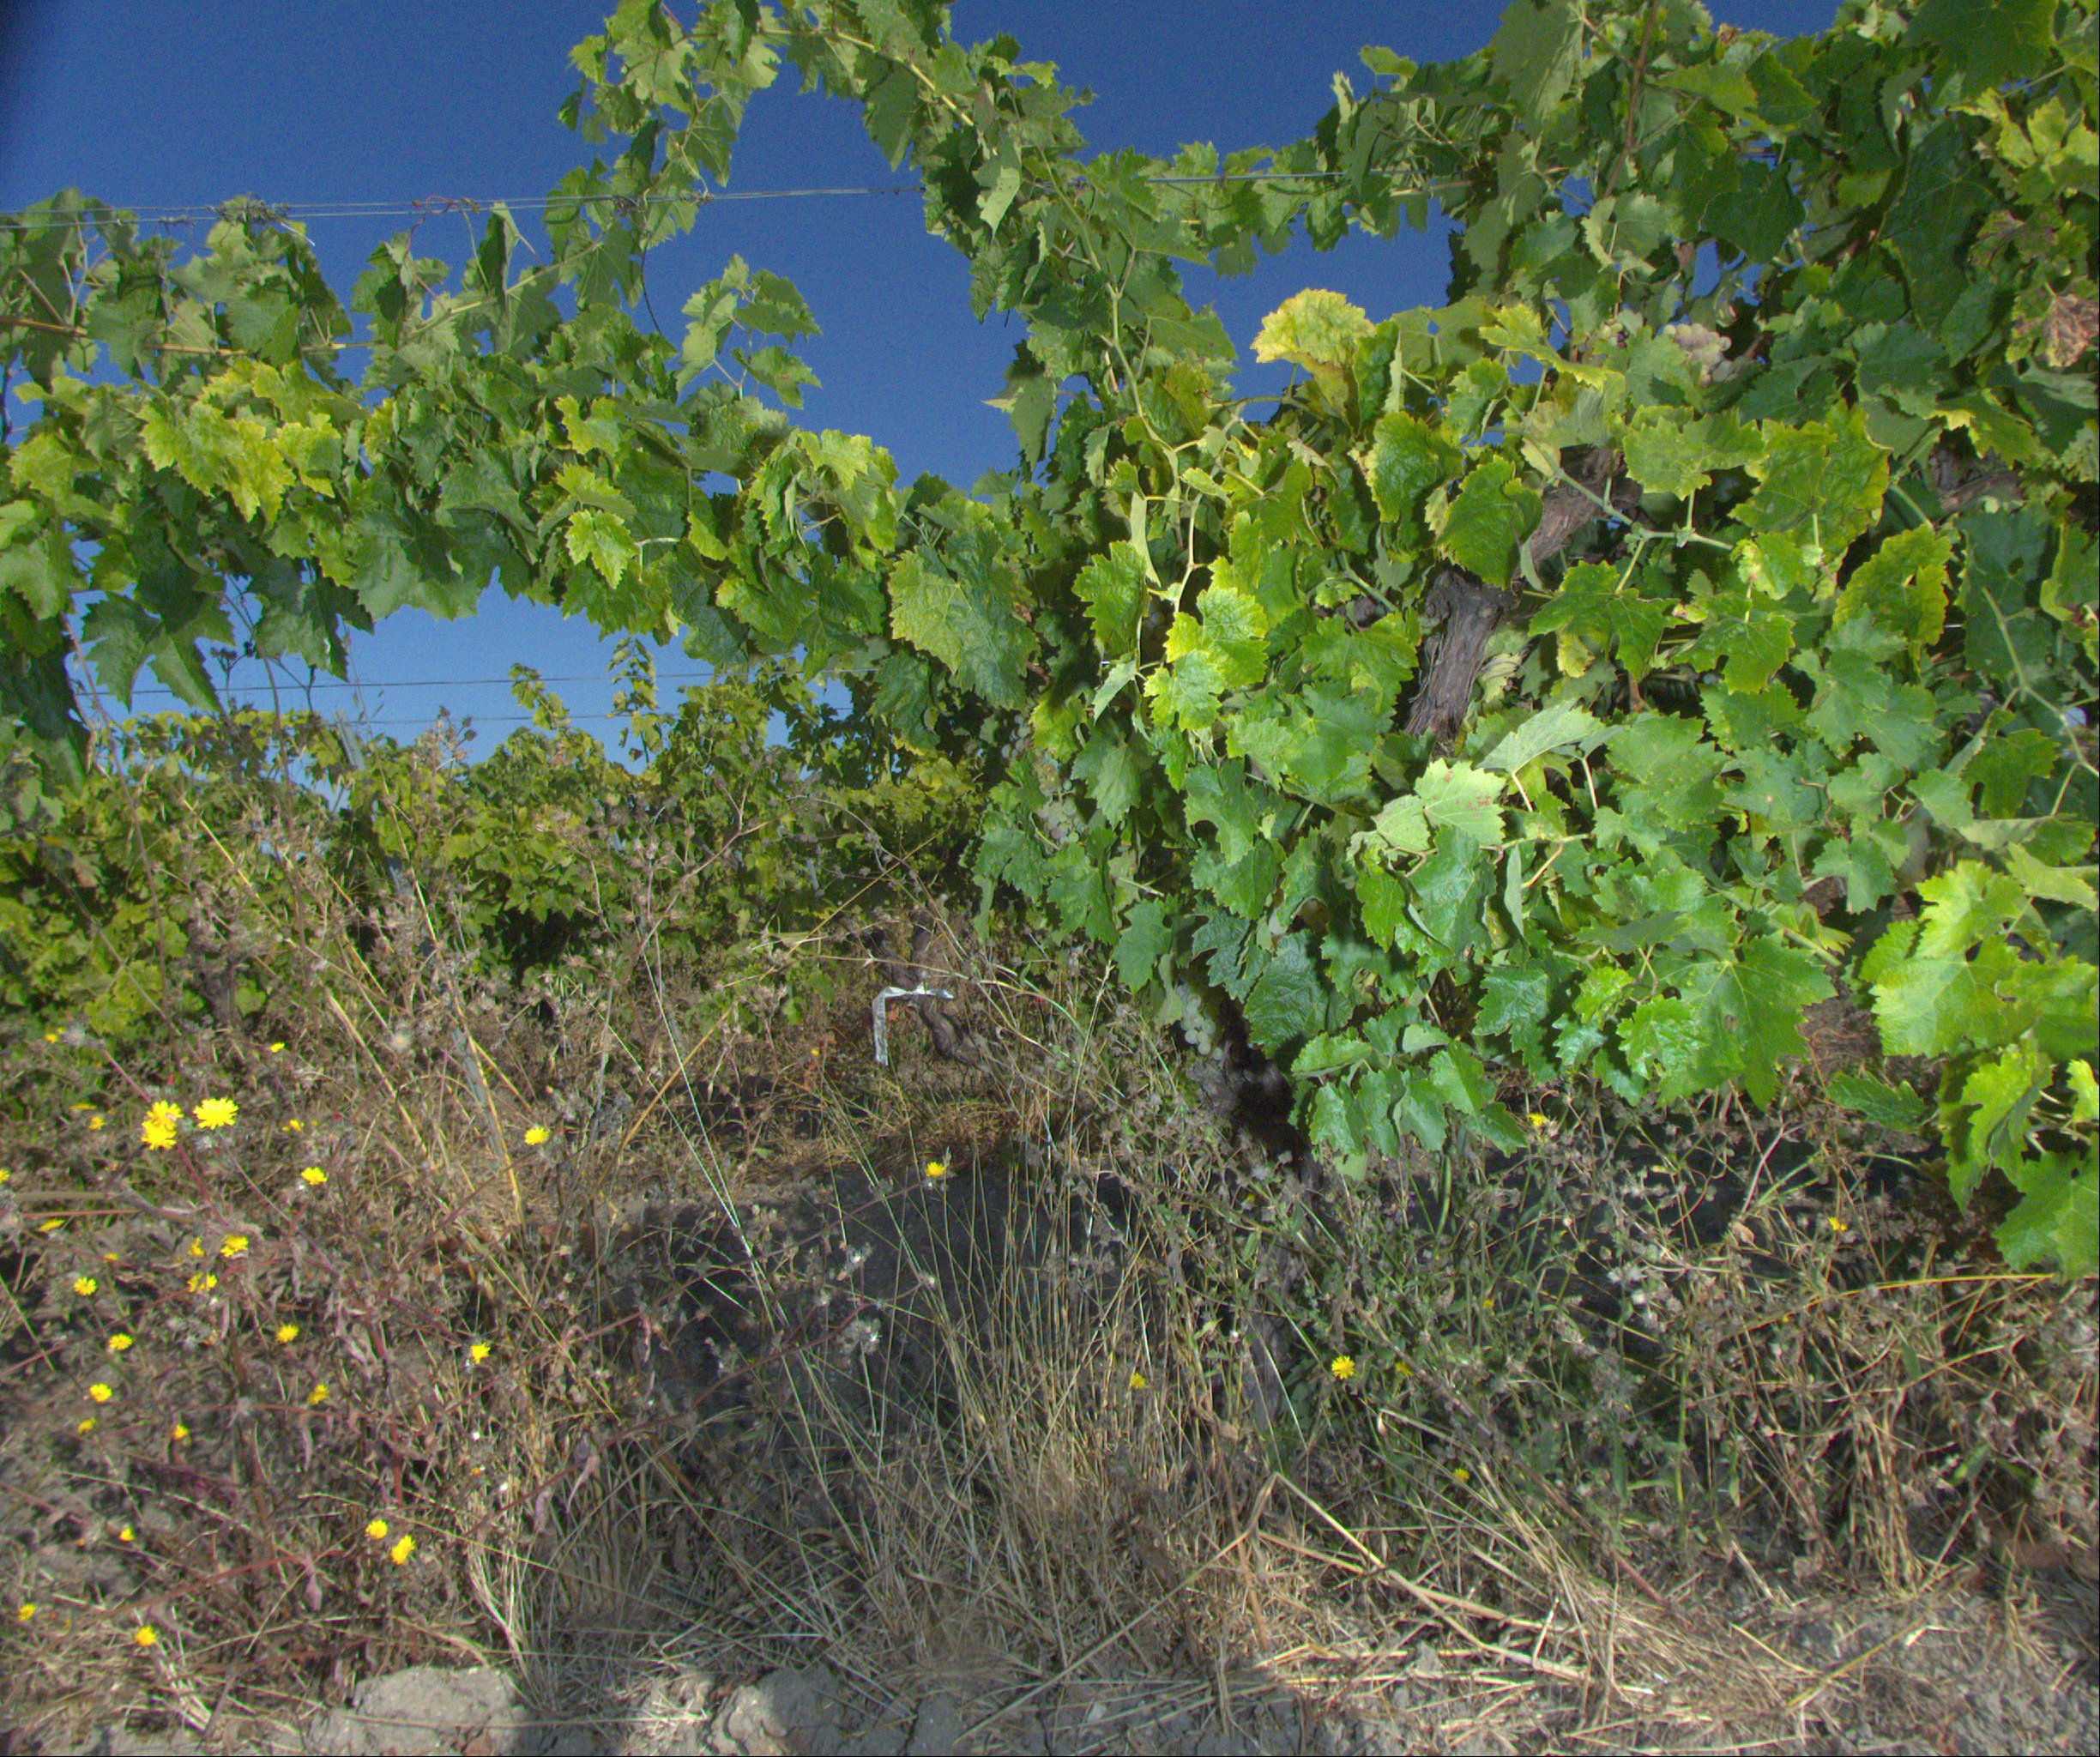
Grape variety: ugni-blanc
Disease: Flavescence dorée (fd)